Hurricane Carmen

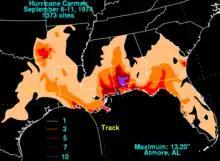
Map of the southeastern United States showing rainfall amounts from Hurricane Carmen

The storm's greatest impact was the loss of sugar cane crops in Louisiana. An estimated of sugar cane in 16 parishes was damaged, and about 20 percent was completely ruined. After a tour of the affected area, then-Governor Edwin Edwards estimated crop damage alone at $400 million, although a more recent estimate placed total agricultural damage from the hurricane at $74 million. The sugar cane crop was crucial to the country's sugar supplies, rendering the losses "doubly bad", and sugar futures rose drastically after the storm. Other crops damaged by Carmen included soybeans, rice, and cotton.